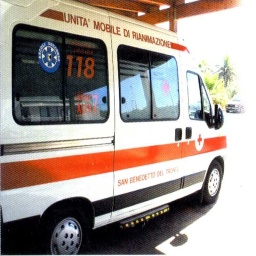
Label: ambulance